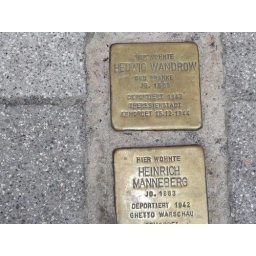
Commemorative plaque on sidewalk in Magdeburg, Germany for two victims of the holocaust, who lived on that street